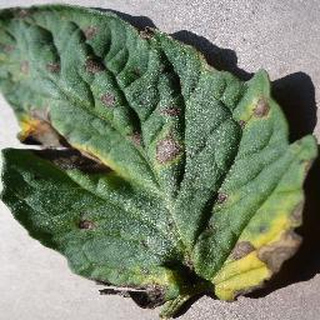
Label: tomato_early_blight